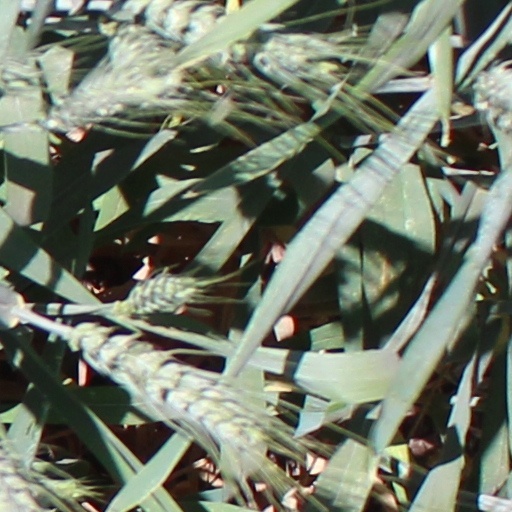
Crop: wheat